POLIN Museum of the History of Polish Jews

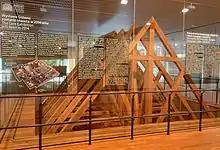
Gwoździec synagogue roof reconstruction

This gallery presents the history of Polish Jews until the period of the partitions. It is shown by an example of a typical borderland town where Jews constituted a significant part of the population. The most important part of this gallery is a unique reconstruction of the roof and ceiling of Gwoździec, a wooden synagogue that was located in pre-war Poland.